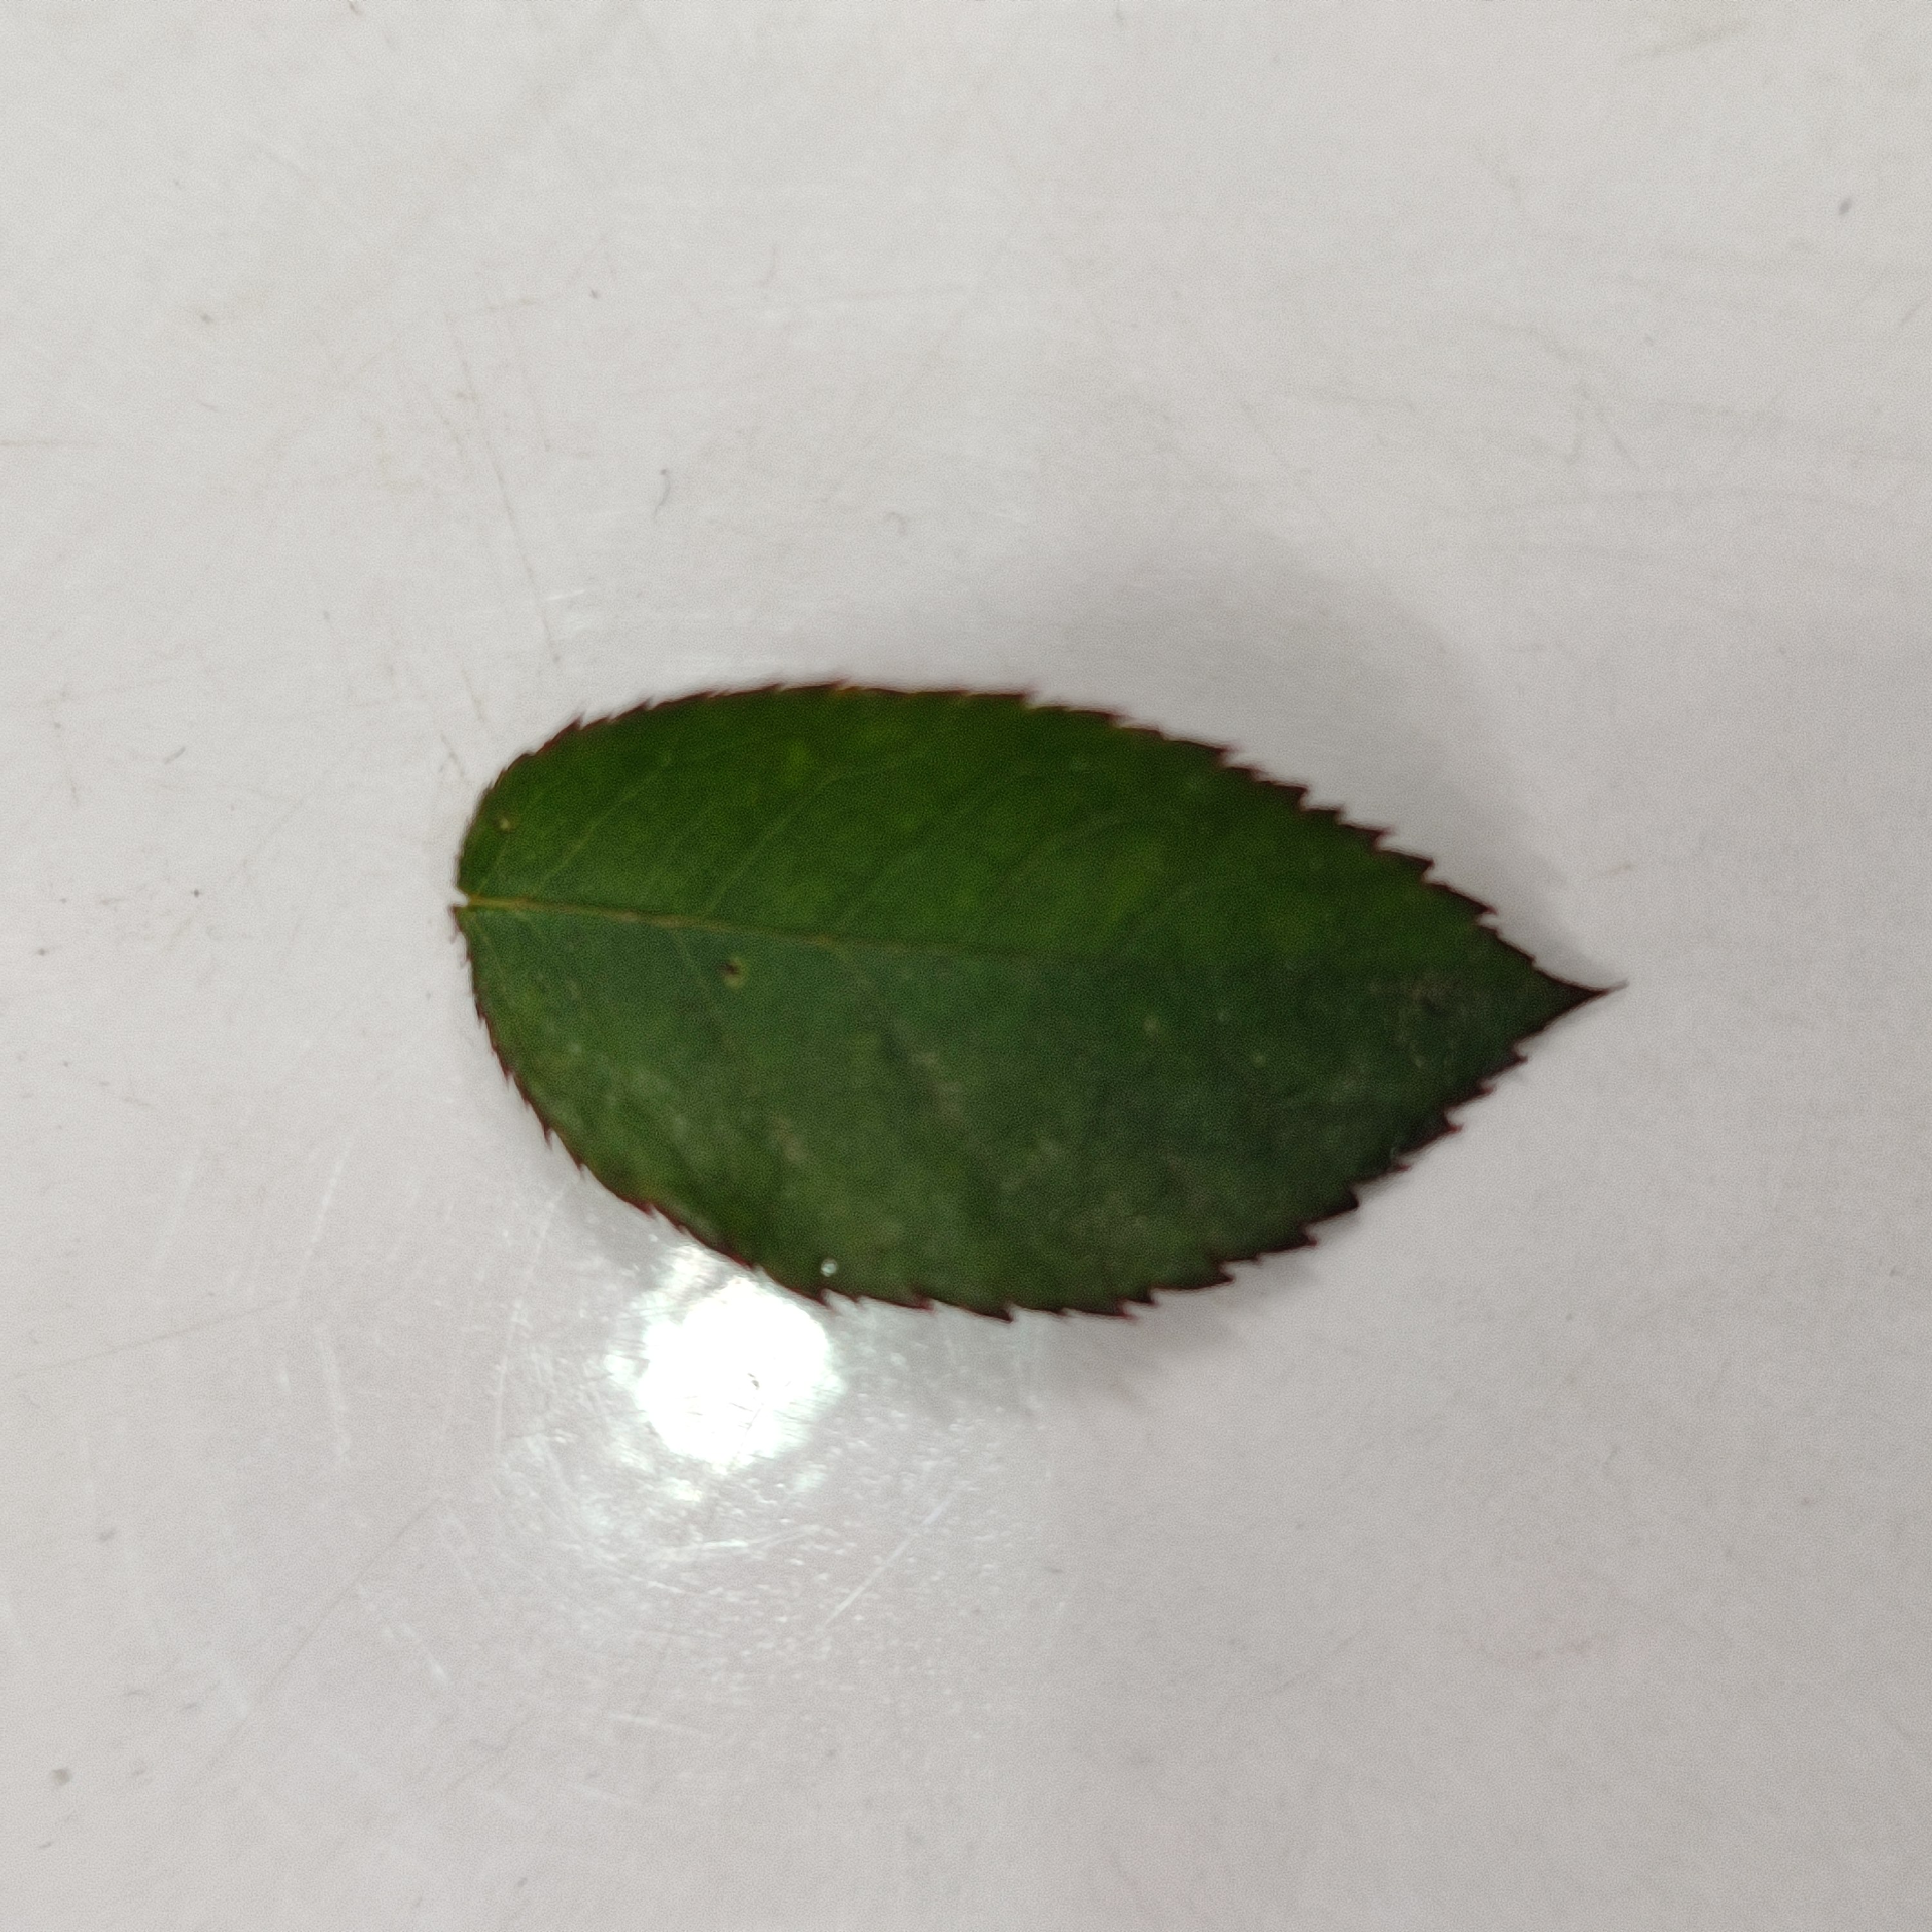
Label: Healthy Leaf